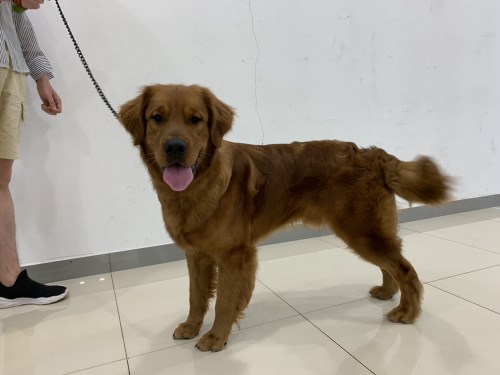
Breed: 5355-n000126-golden_retriever